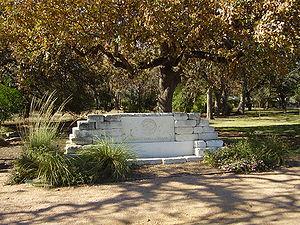
Sunset Valley est une ville située au sud du comté de Travis, au Texas, aux États-Unis.